Soshimza Zen Center

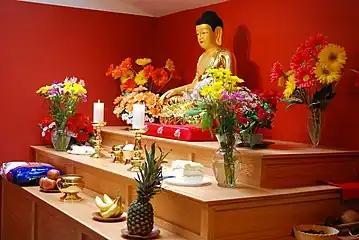
Buddha Hall

The organization was founded in May 2009, and is currently a 501(c)3 non profit charitable organization. Since 1975, when founder Ven. Il-Cho Dosanim (일초 도사님) came to United States, his mission has been to develop a temple in order to foster the teachings of Buddhism. Today, three of Ven. Il-Cho's disciples are the pillars that support So Shim Sa. Ven. Duhk-Song Sunim (덕성 스님) has studied under Ven. Il-Cho for over three decades and serves as the director of the center's outreach program, 1000 Hands. Elected as Director of Wellness Programs, and with a Doctorate in Clinical Psychology, Ven. Mooh-Sang Sunim (무상 스님) coordinates education and wellness programs offered at So Shim Sa. A disciple of Ven. Il-Cho since 1997 and ordained as a Buddhist monk in 2003, Ven. Myong-Ahn Sunim (명안 스님) serves as the appointed Abbot.